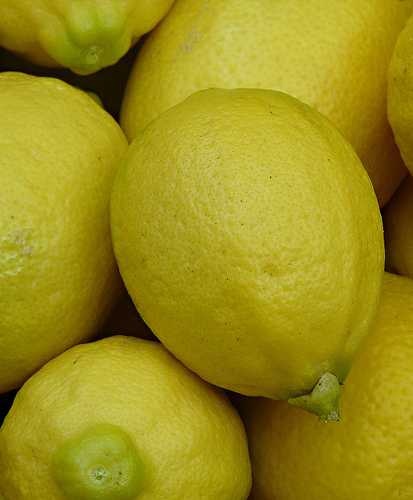
Label: Lemon